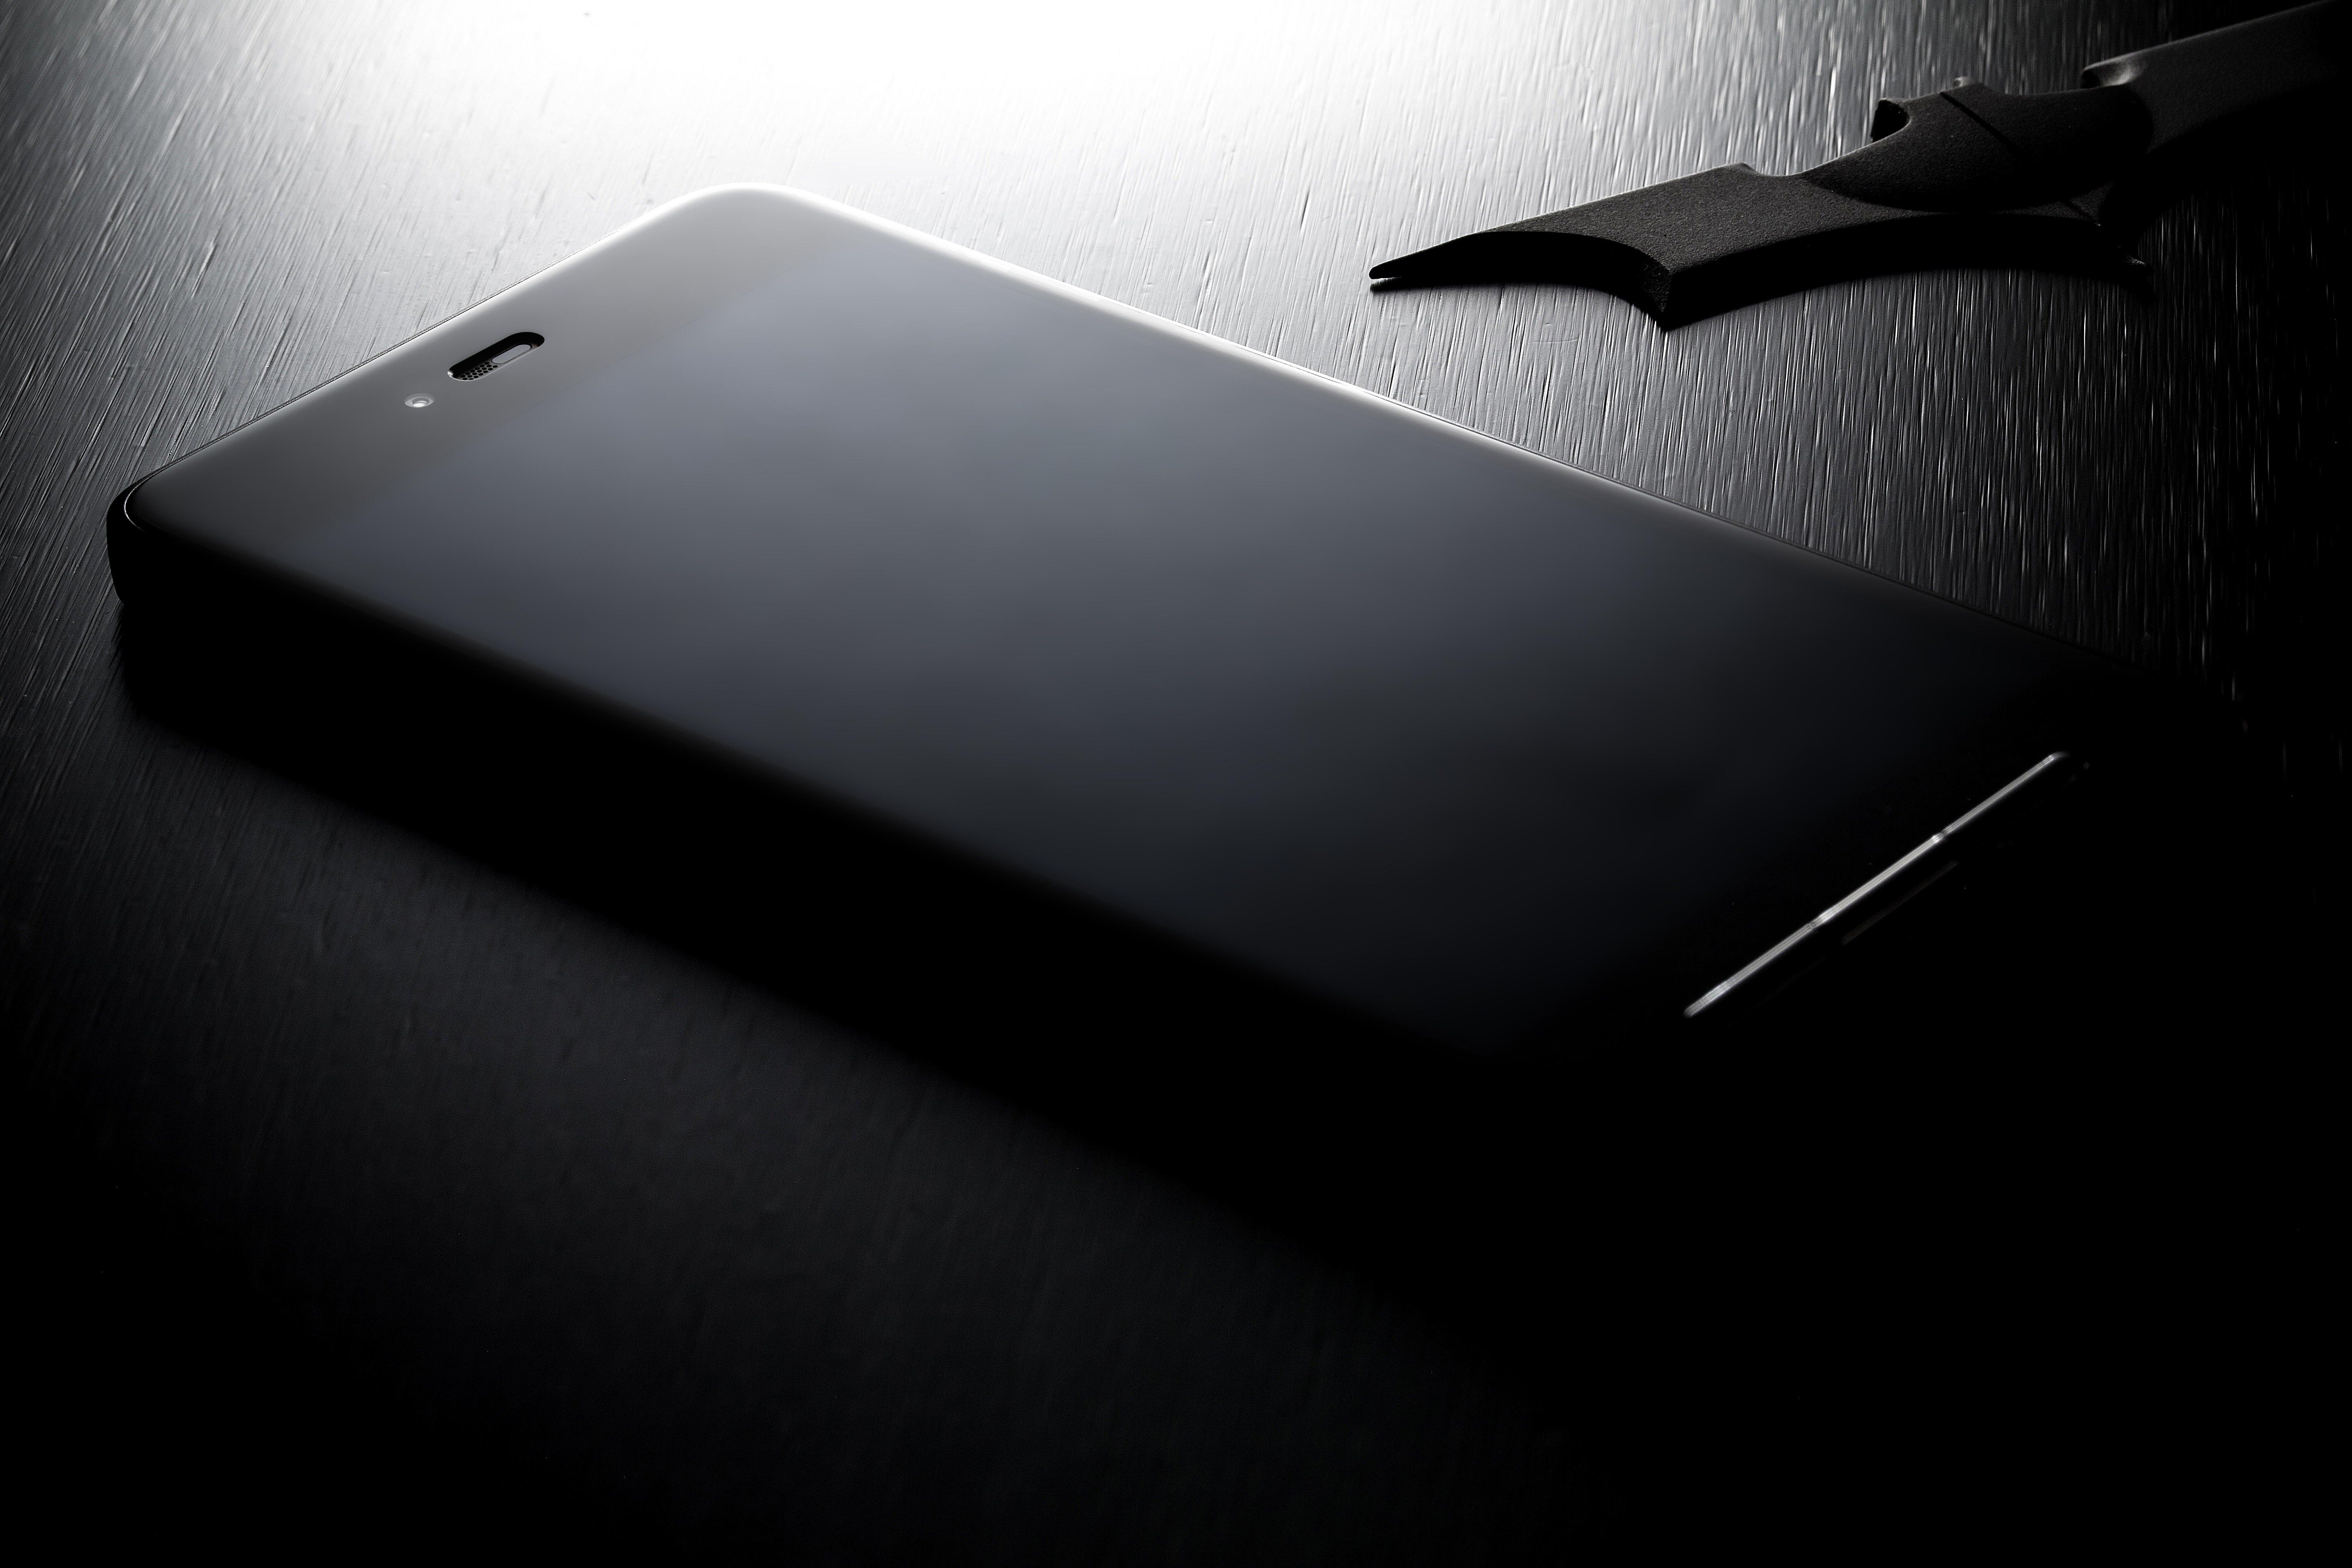
laptop, smartphone, light, black and white, technology, white, dark, gadget, darkness, black, monochrome, mobile phone, batman, art, conceptual, shape, touch screen, monochrome photography, electronic device, portable communications device, batarang